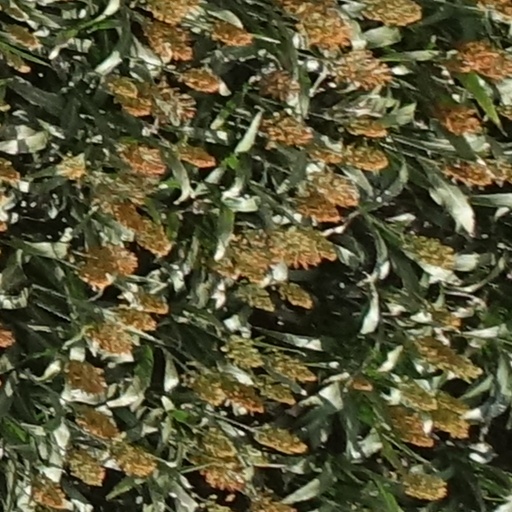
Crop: sorghum